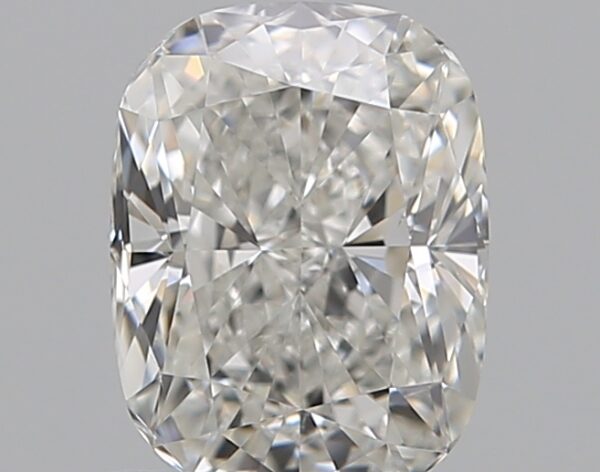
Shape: cushion
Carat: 0.9
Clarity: VS2
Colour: G
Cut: EX
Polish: EX
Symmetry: VG
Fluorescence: F
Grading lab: GIA
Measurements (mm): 6.37 x 4.92 x 3.41